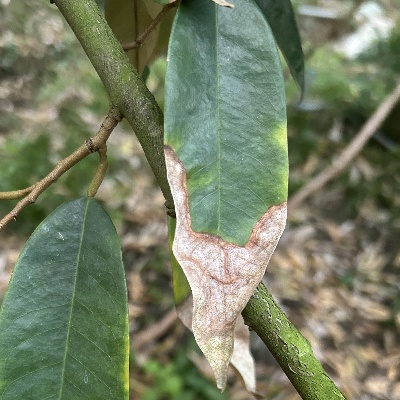
Label: Leaf_Colletotrichum